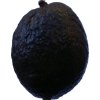
Label: black_avocado